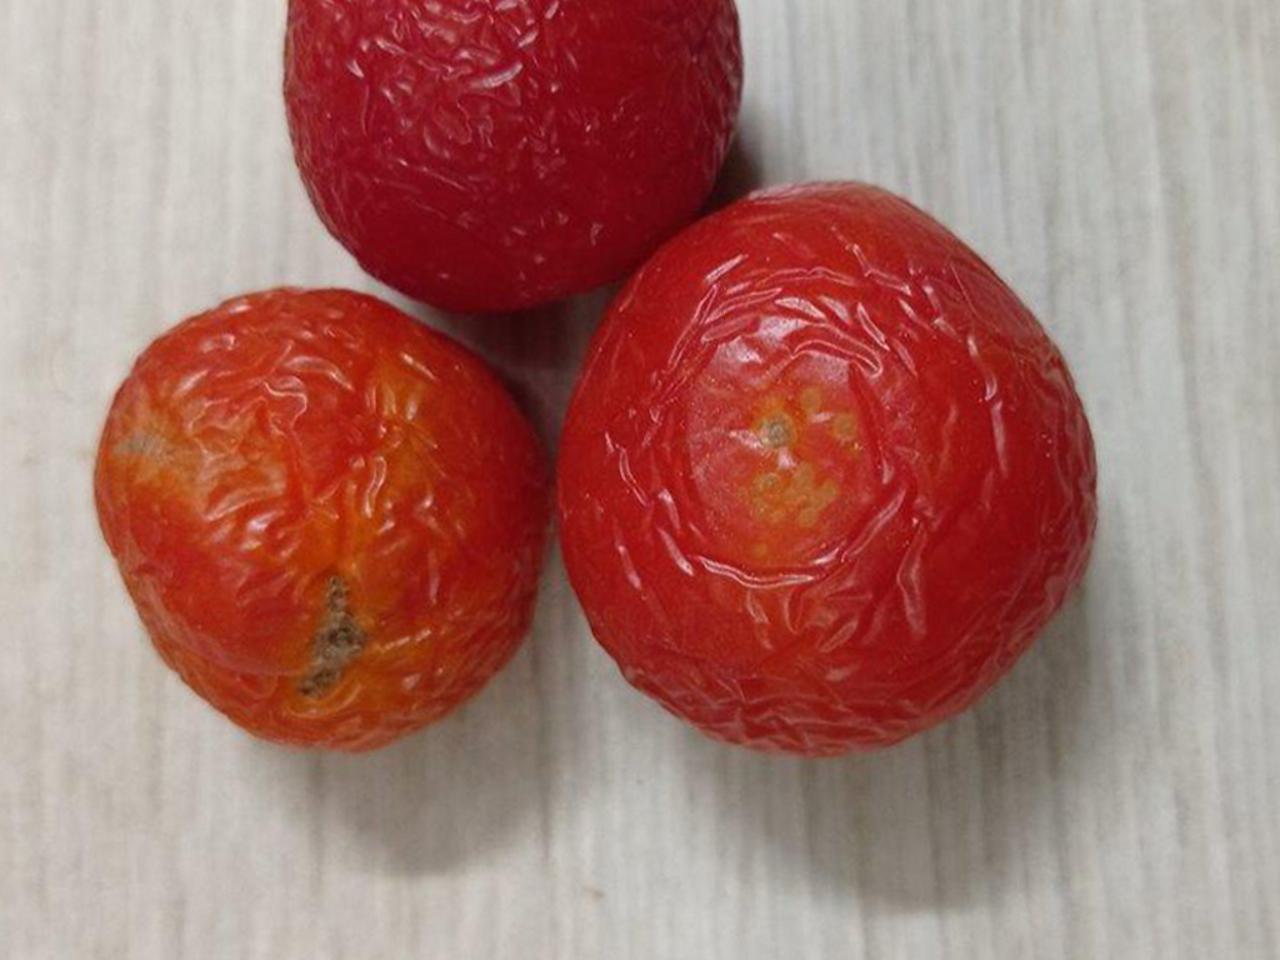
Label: Rotten